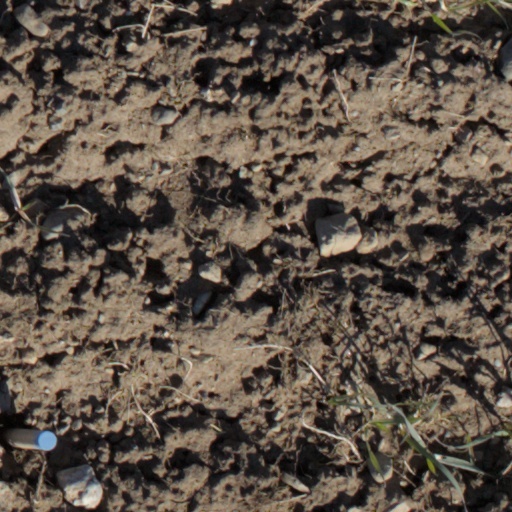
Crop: wheat